North Carolina Highway 410

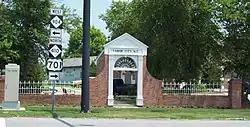
Tabor City's Welcome Arch

NC 410 is a predominantly two-lane rural highway that begins at the South Carolina state line and traverses north through downtown Tabor City, mostly along a concurrency with US 701 Business and briefly with NC 904. Heading north, it briefly overlaps with US 701 in the East Tabor area before continuing solo along Joe Brown Highway to Chadbourn. Along Strawberry Boulevard, NC 410 shares a concurrency with US 74 Business, US 76 Business, and NC 130. As it continues north it sheds each other highway off as it travels through northern Columbus County, crossing into Bladen County just after passing through Hickmans Crossroads.